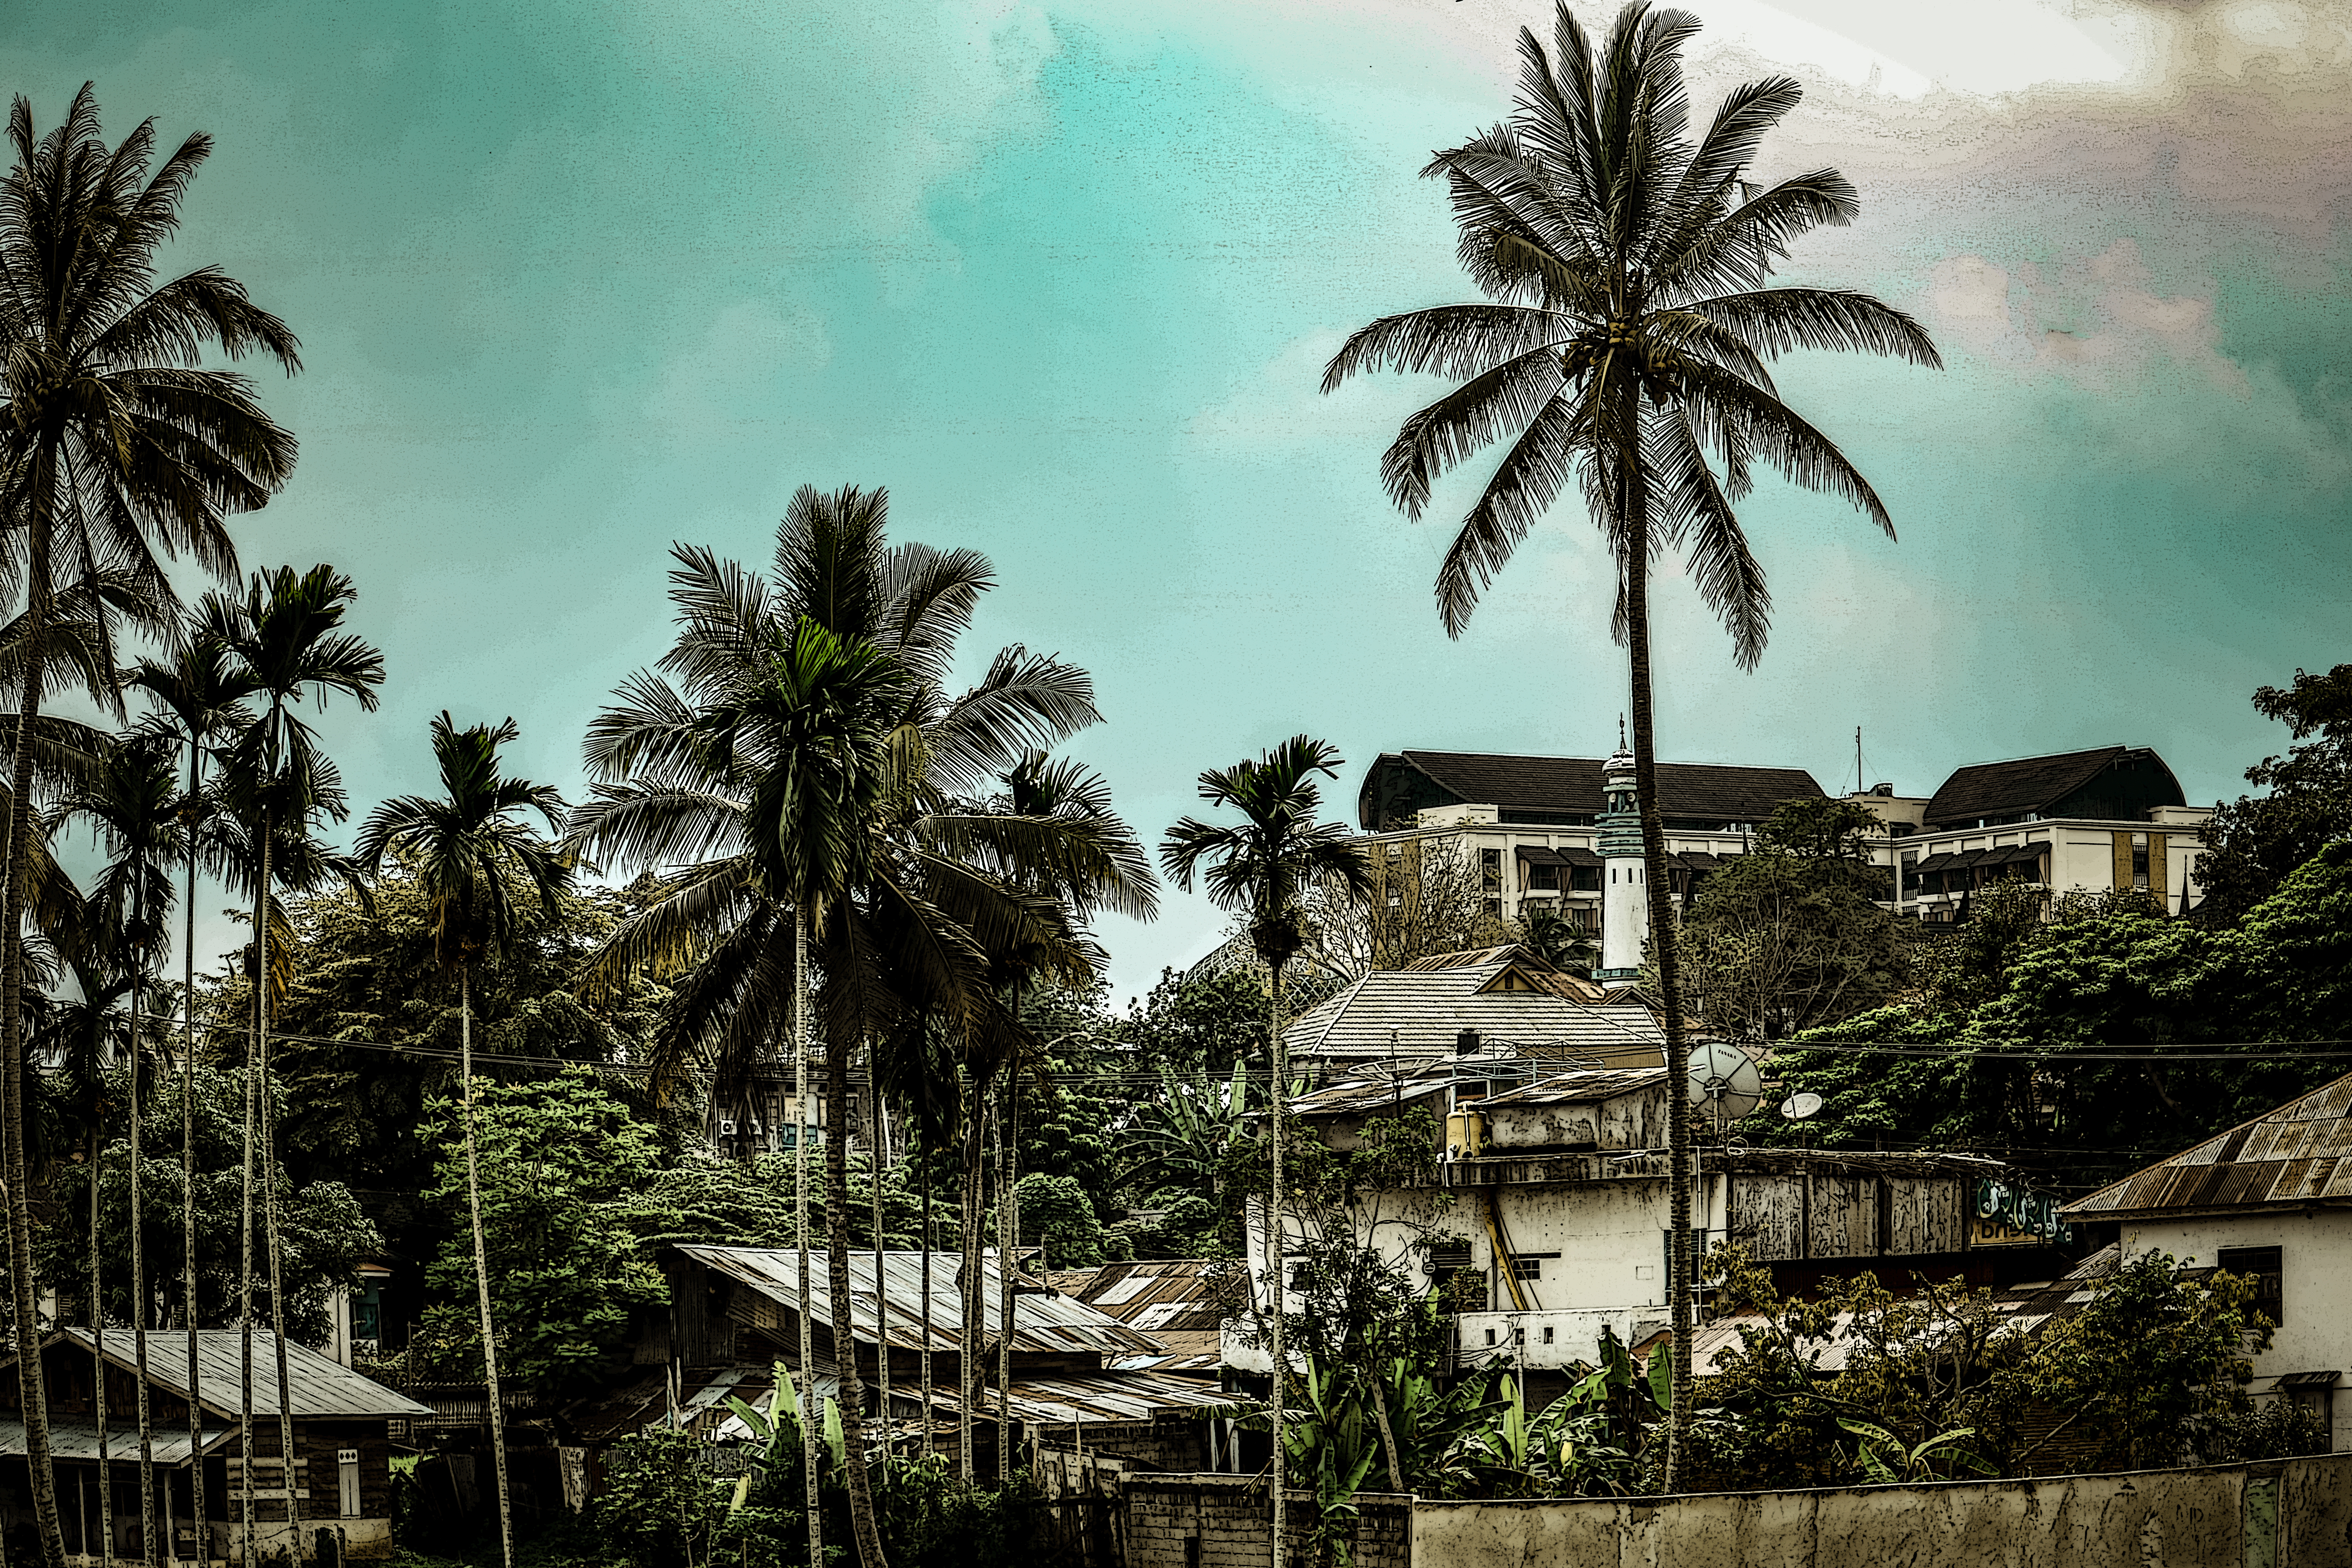
tree, cloud, sky, plant, daytime, world, building, nature, vegetation, arecales, woody plant, adaptation, landscape, city, Tints and shades, art, palm tree, road, monochrome, horizon, facade, attalea speciosa, monochrome photography, grass, cumulus, tropics, street, Desert Palm, tourism, vacation, painting, history, roof, suburb, plantation, paper product, borassus flabellifer, elaeis, leisure, village, historic site